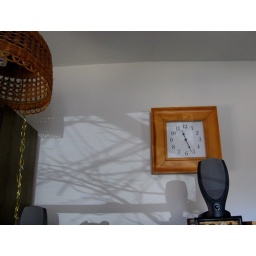
The Spring sun shines in my computer room window and leaves shadows of tree branches on the wall. 3-17-09